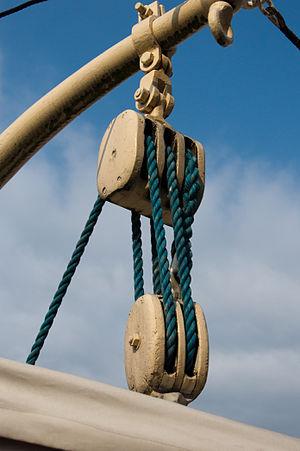
Palans
Un palan est un mécanisme de transmission du mouvement constitué de deux groupes, l'un fixe, l'autre mobile, contenant chacun un nombre arbitraire de poulies, et d'une corde qui les relie. Il sert à réduire l’effort nécessaire pour rapprocher les deux groupes de poulies. On en utilise par exemple pour soulever des objets lourds, ou bien en voile sur un bateau pour border les voiles.